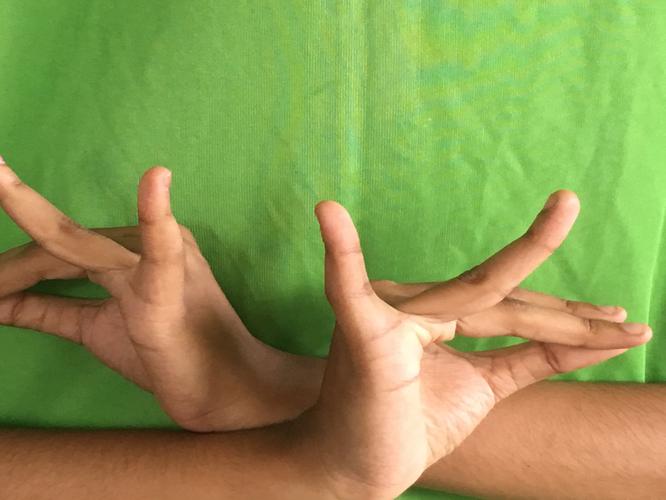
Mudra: Katakavardhana
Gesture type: double_hand